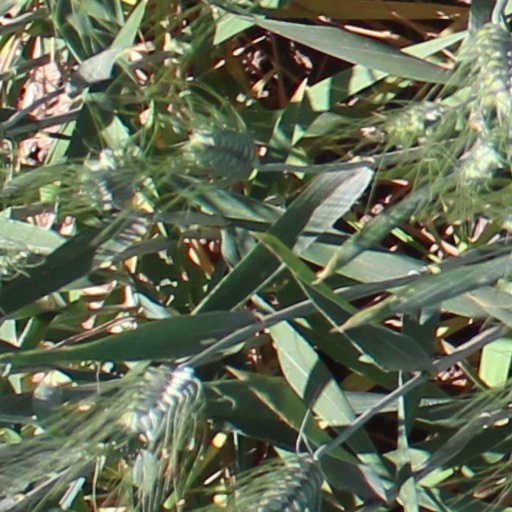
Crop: wheat